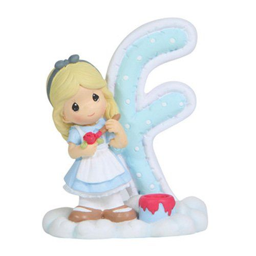
find out more about the great product at the image link .